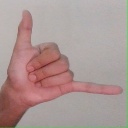
अक्षर: द